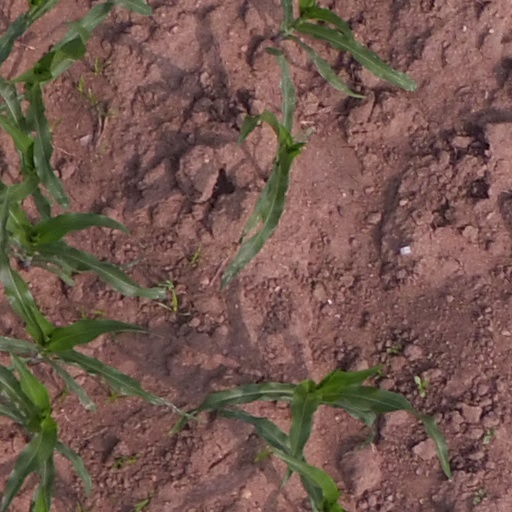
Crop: maize; corn